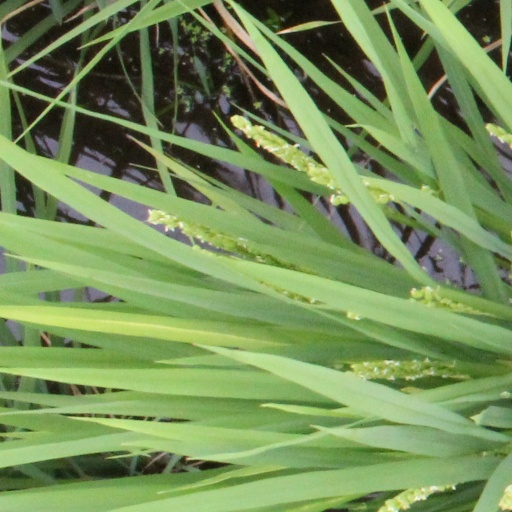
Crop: rice